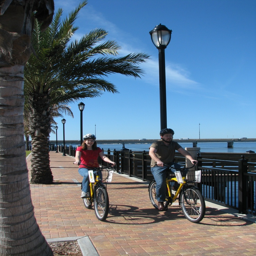
a city is the first community to offer a free bicycle - loaner program .